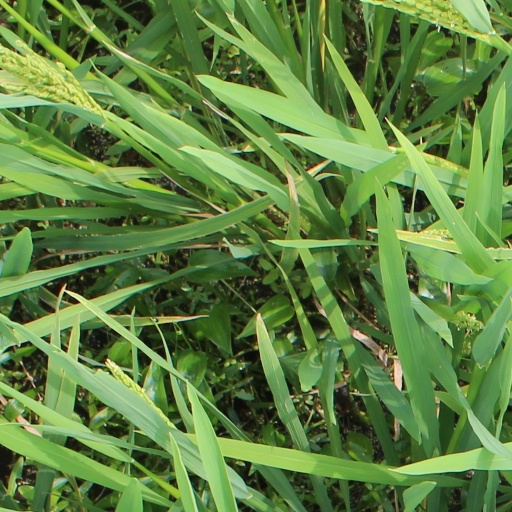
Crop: rice